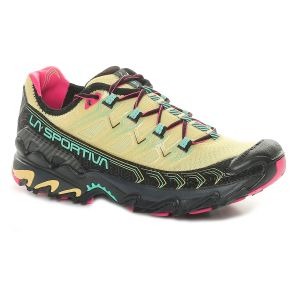
La Sportiva Scarpa da Trail Running Donna  Ultra Raptor II Giallo Nero
Prezzo: 165,00 €